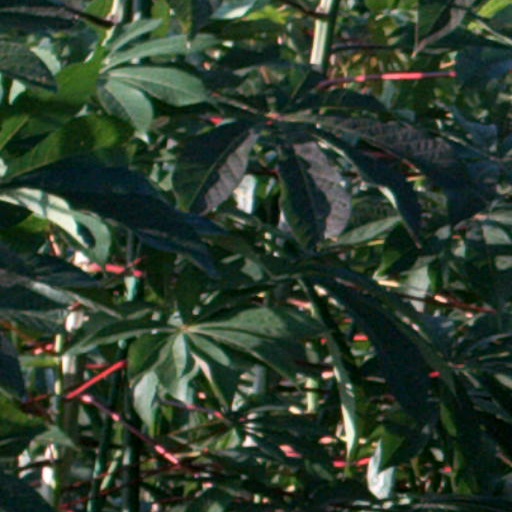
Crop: cassava